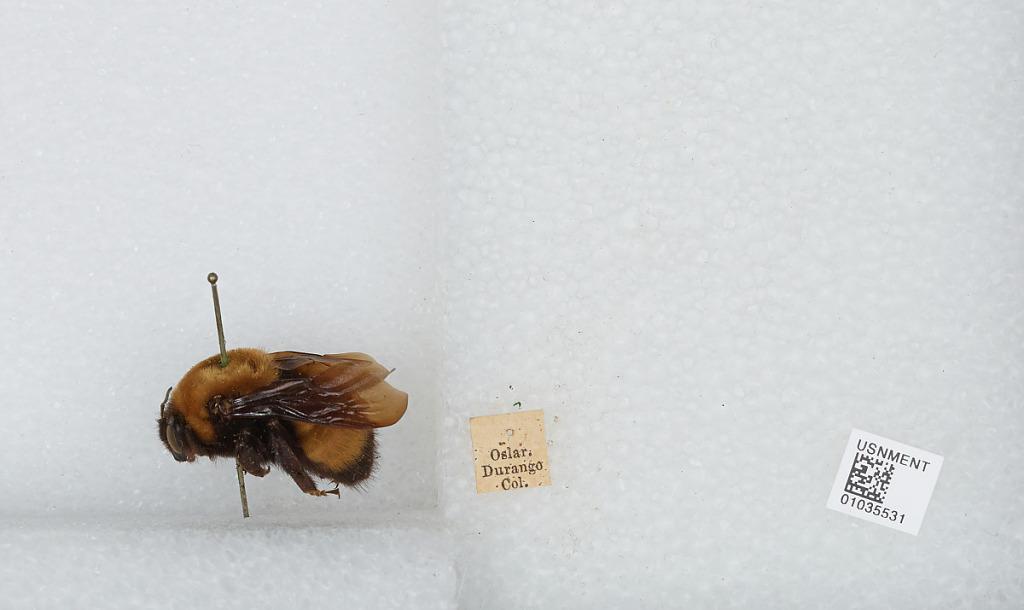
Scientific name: Bombus (Bombus) nevadensis Cresson
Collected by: Oslar
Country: United States
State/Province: Colorado
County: La Plata
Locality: Durango
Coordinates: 37.2753, -107.88